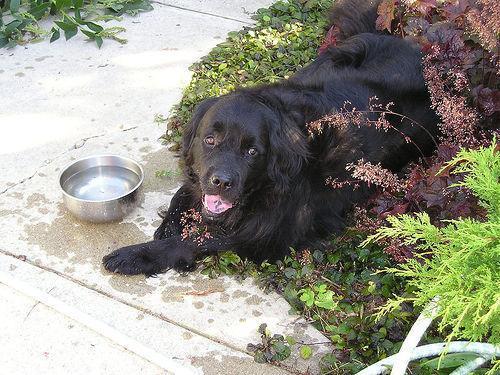
Newfoundland